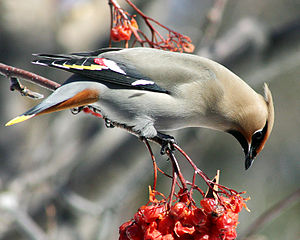
Bombycilla
Silkehale, B. garrulus
Silkehale, B. garrulus
Bombycilla er en lille slægt af spurvefugle med karakteristisk silkebløde fjer og en fjertop på hovedet. De yngler i de subarktiske dele af Europa, Asien og Nordamerika. Danmark gæstes i vinterhalvåret af silkehalen, Bombycilla garrulus.